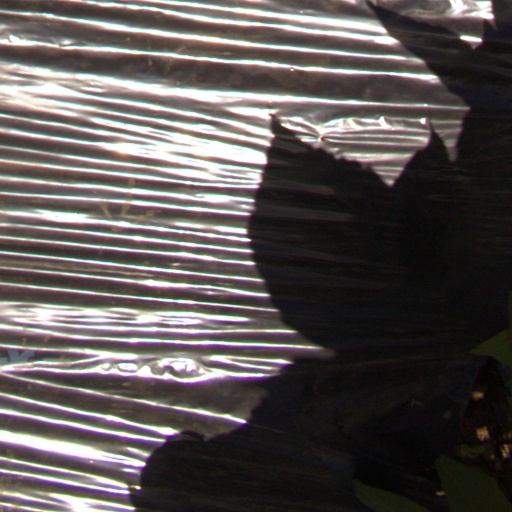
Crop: Jerusalem artichoke